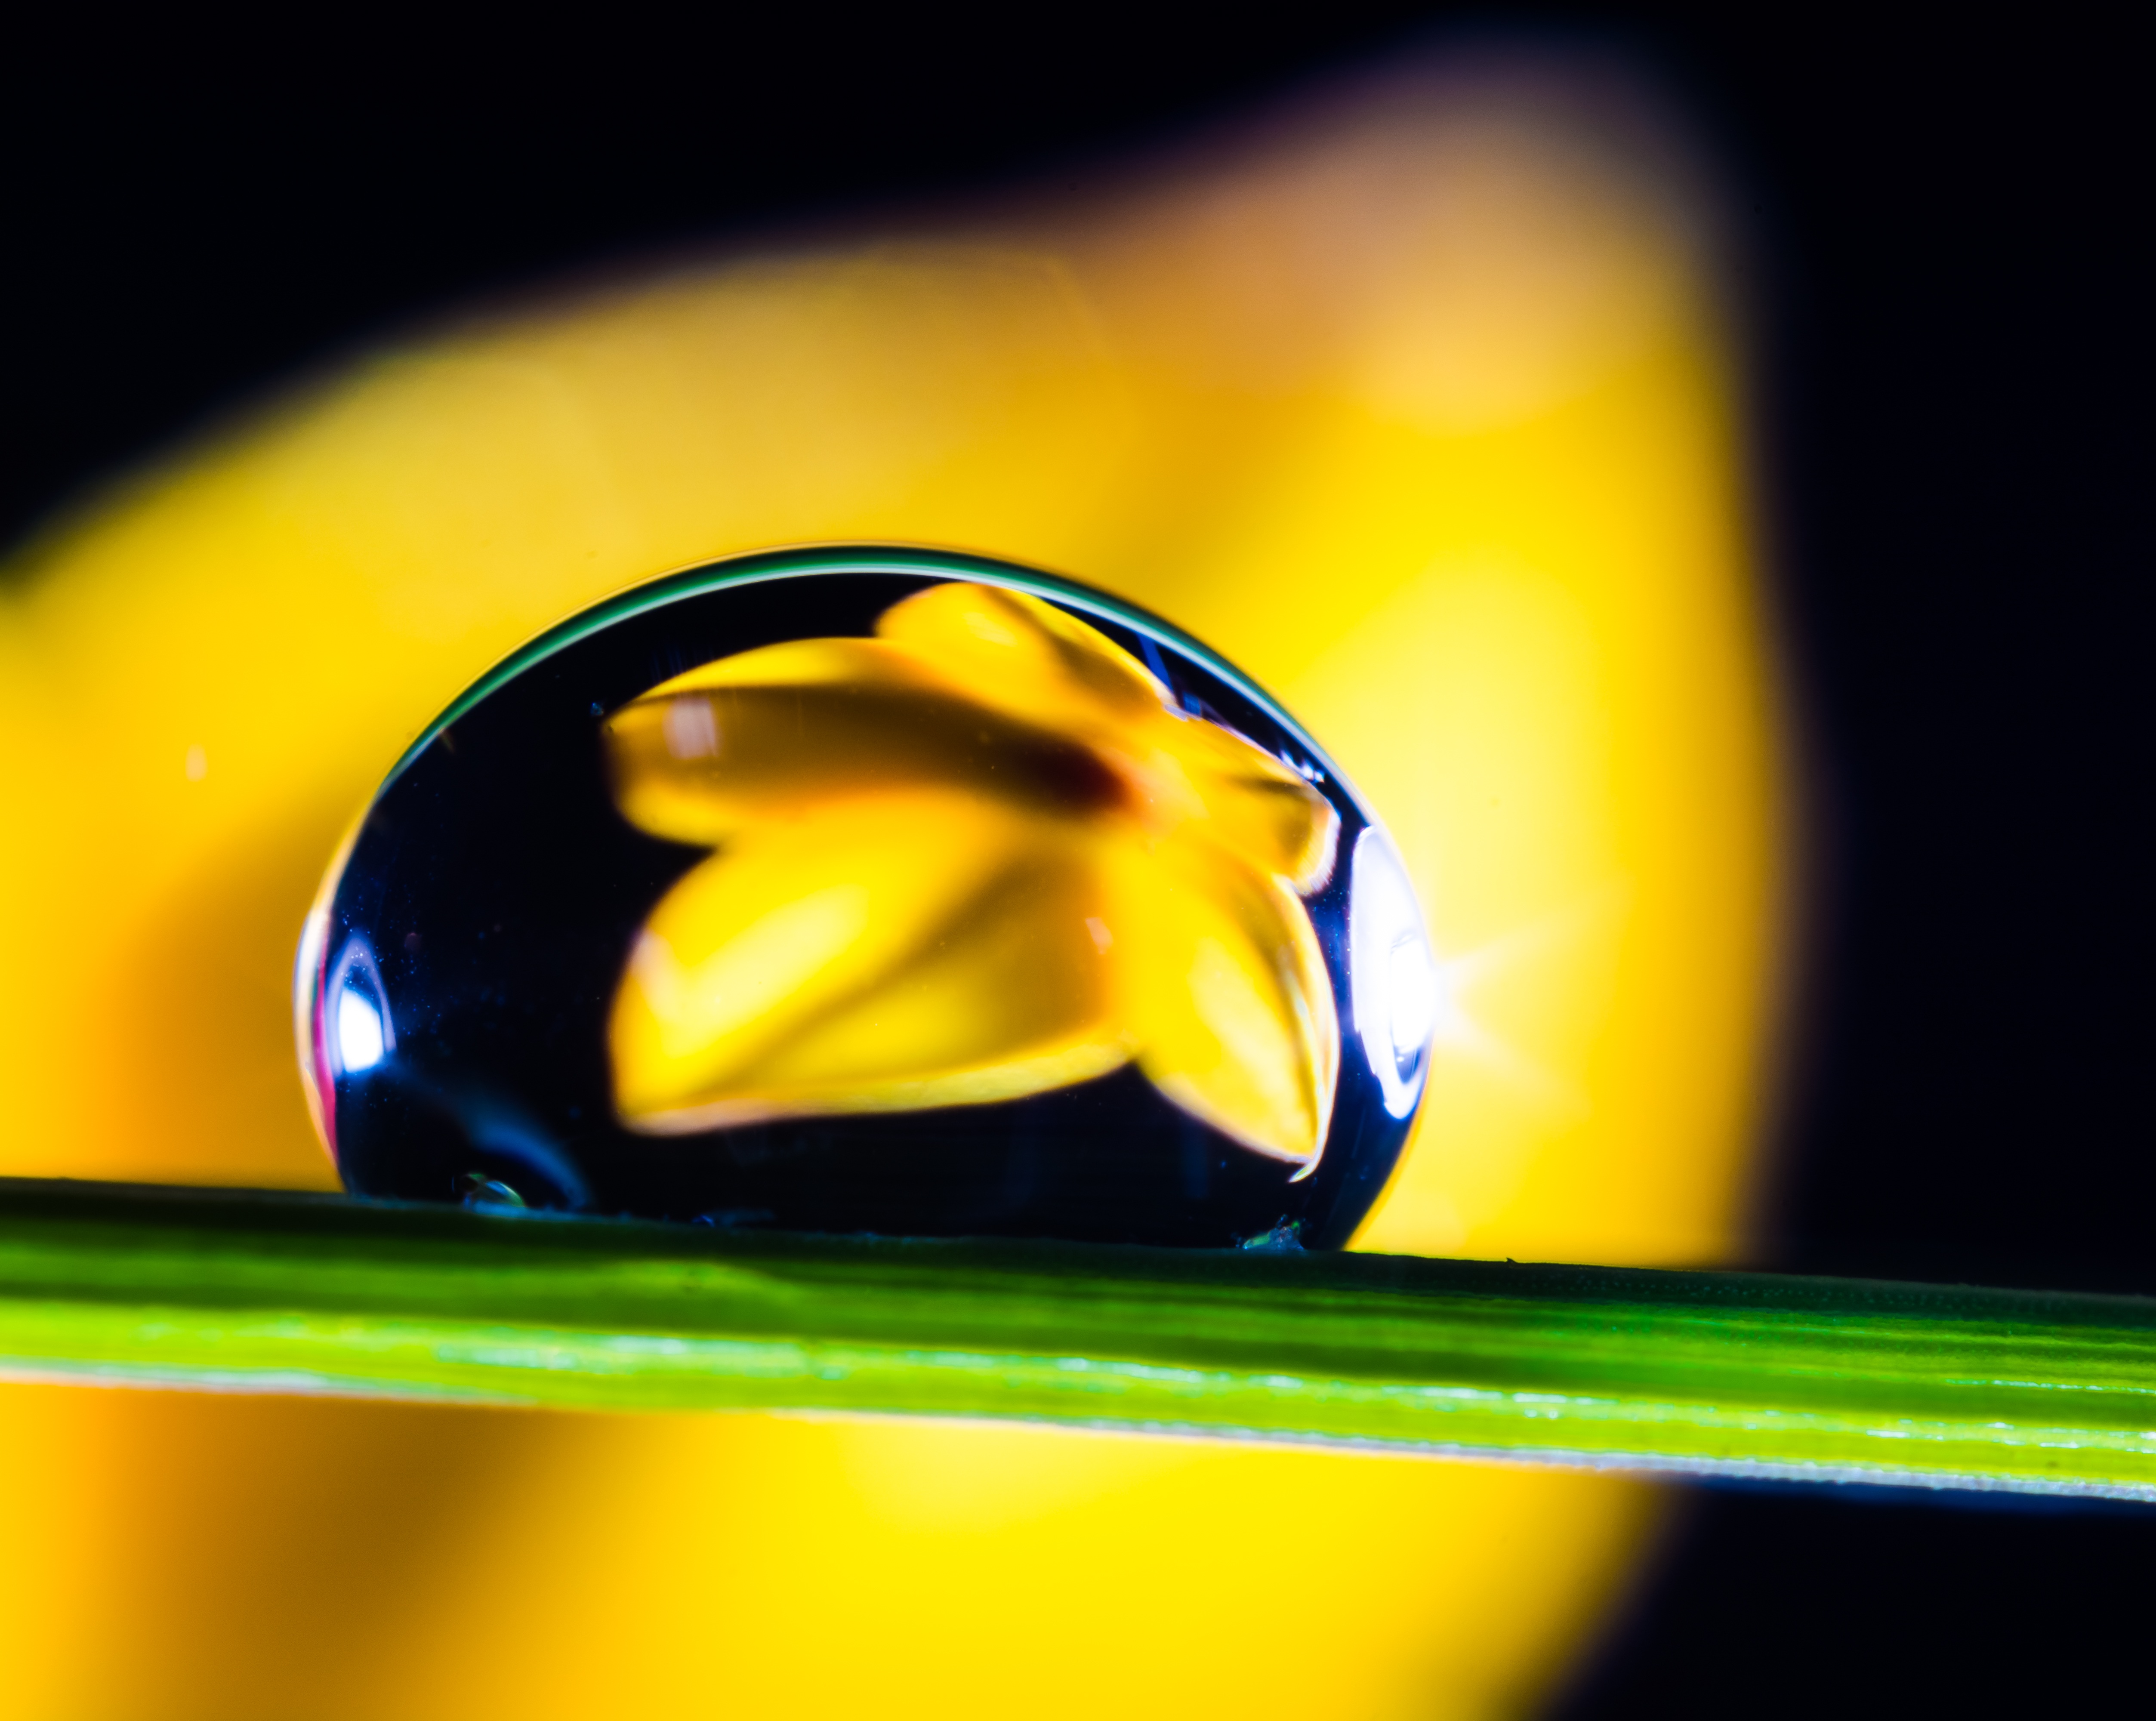
blossom, drop, light, photography, flower, bloom, glass, green, reflection, color, macro, yellow, drip, close up, blade of grass, drop of water, macro photography, computer wallpaper